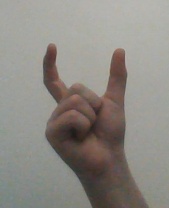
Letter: nun